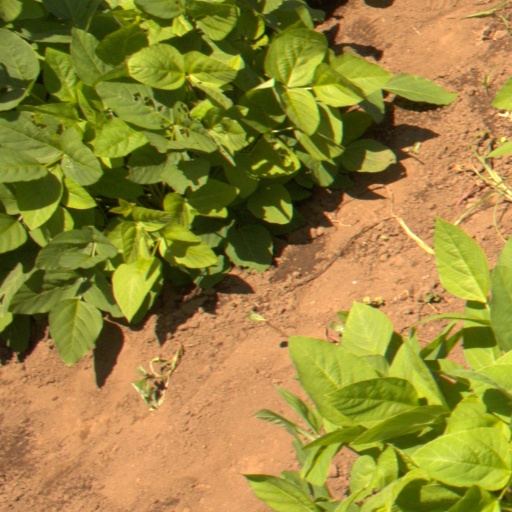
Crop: soybean